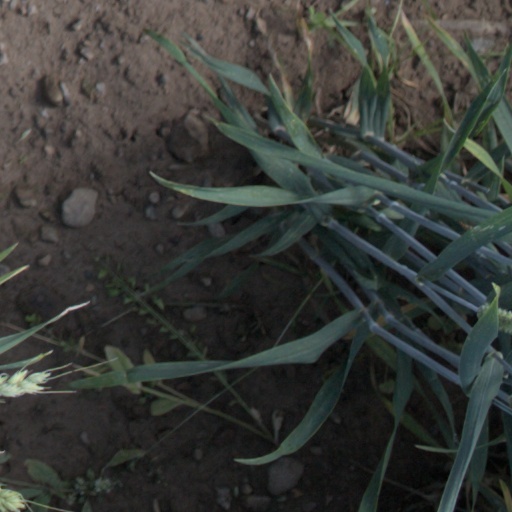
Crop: wheat